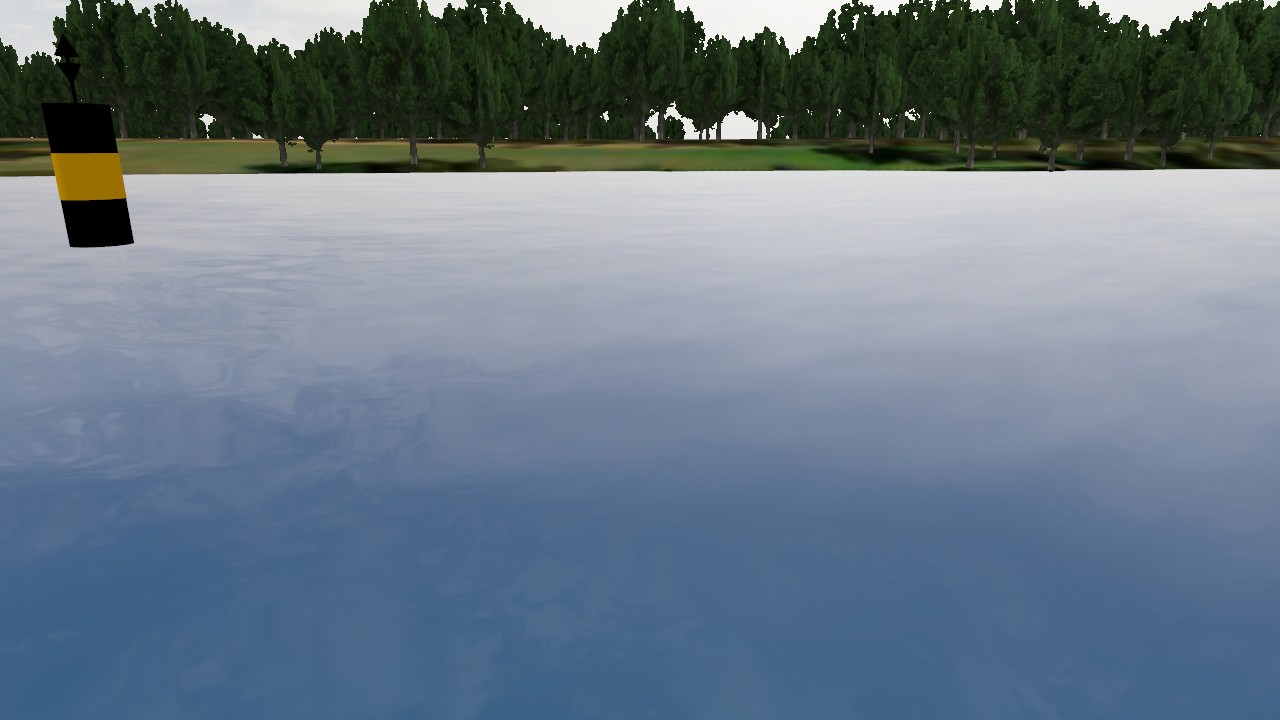
Label: cardinal_east
Descriptions: two black bands with a yellow mid band ||| two cones with base to base on the buoy top mark ||| black yellow black, three horizontal bands ||| the bases of the cones are facing each other